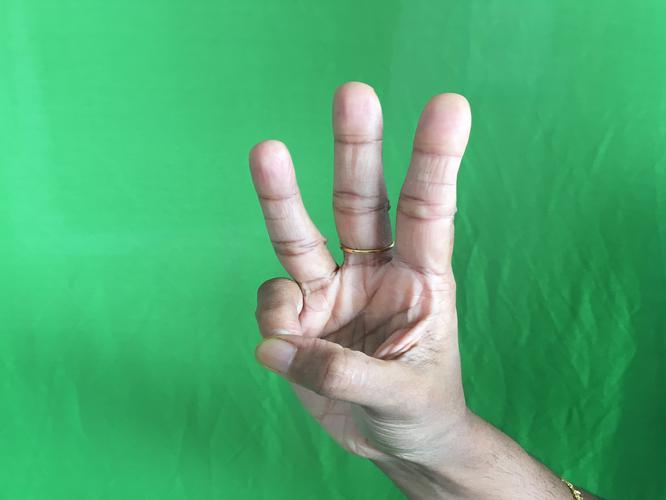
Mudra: Trishulam
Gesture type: single_hand